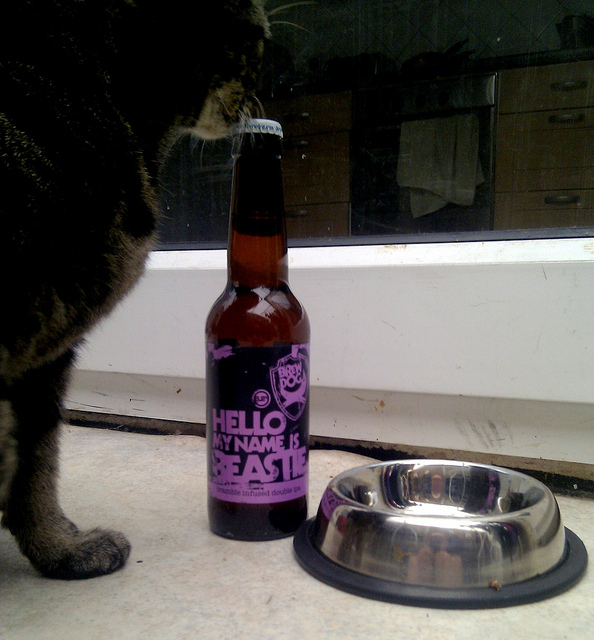
user: Given an image and a question. Answer the question in a short answer. Question: What brewery is the beer from? Short Answer:
assistant: brew dog